Milošević-Rugova education agreement

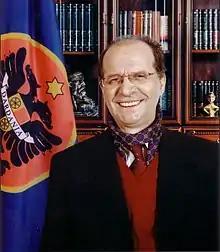

Since this issue had political importance, the negotiations were taken over by the president of Serbia Slobodan Milošević and president of the unrecognized Kosovo Ibrahim Rugova.